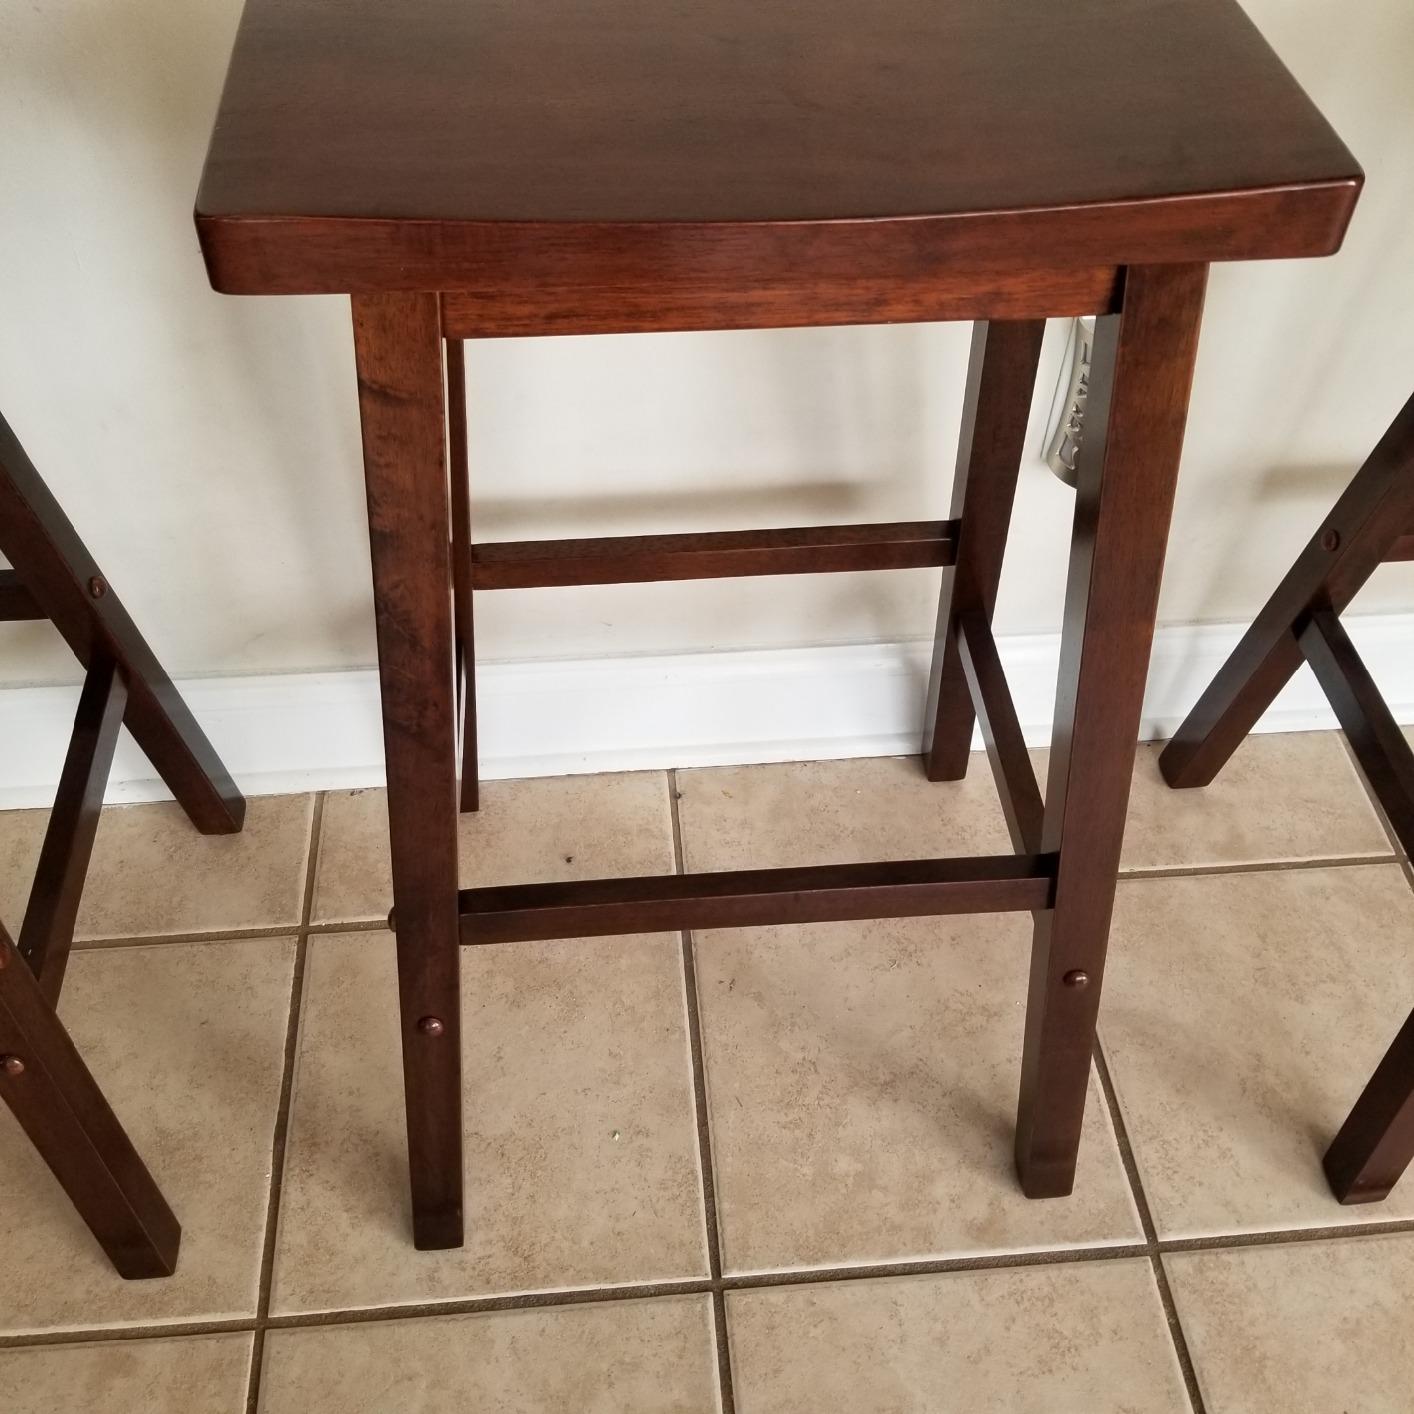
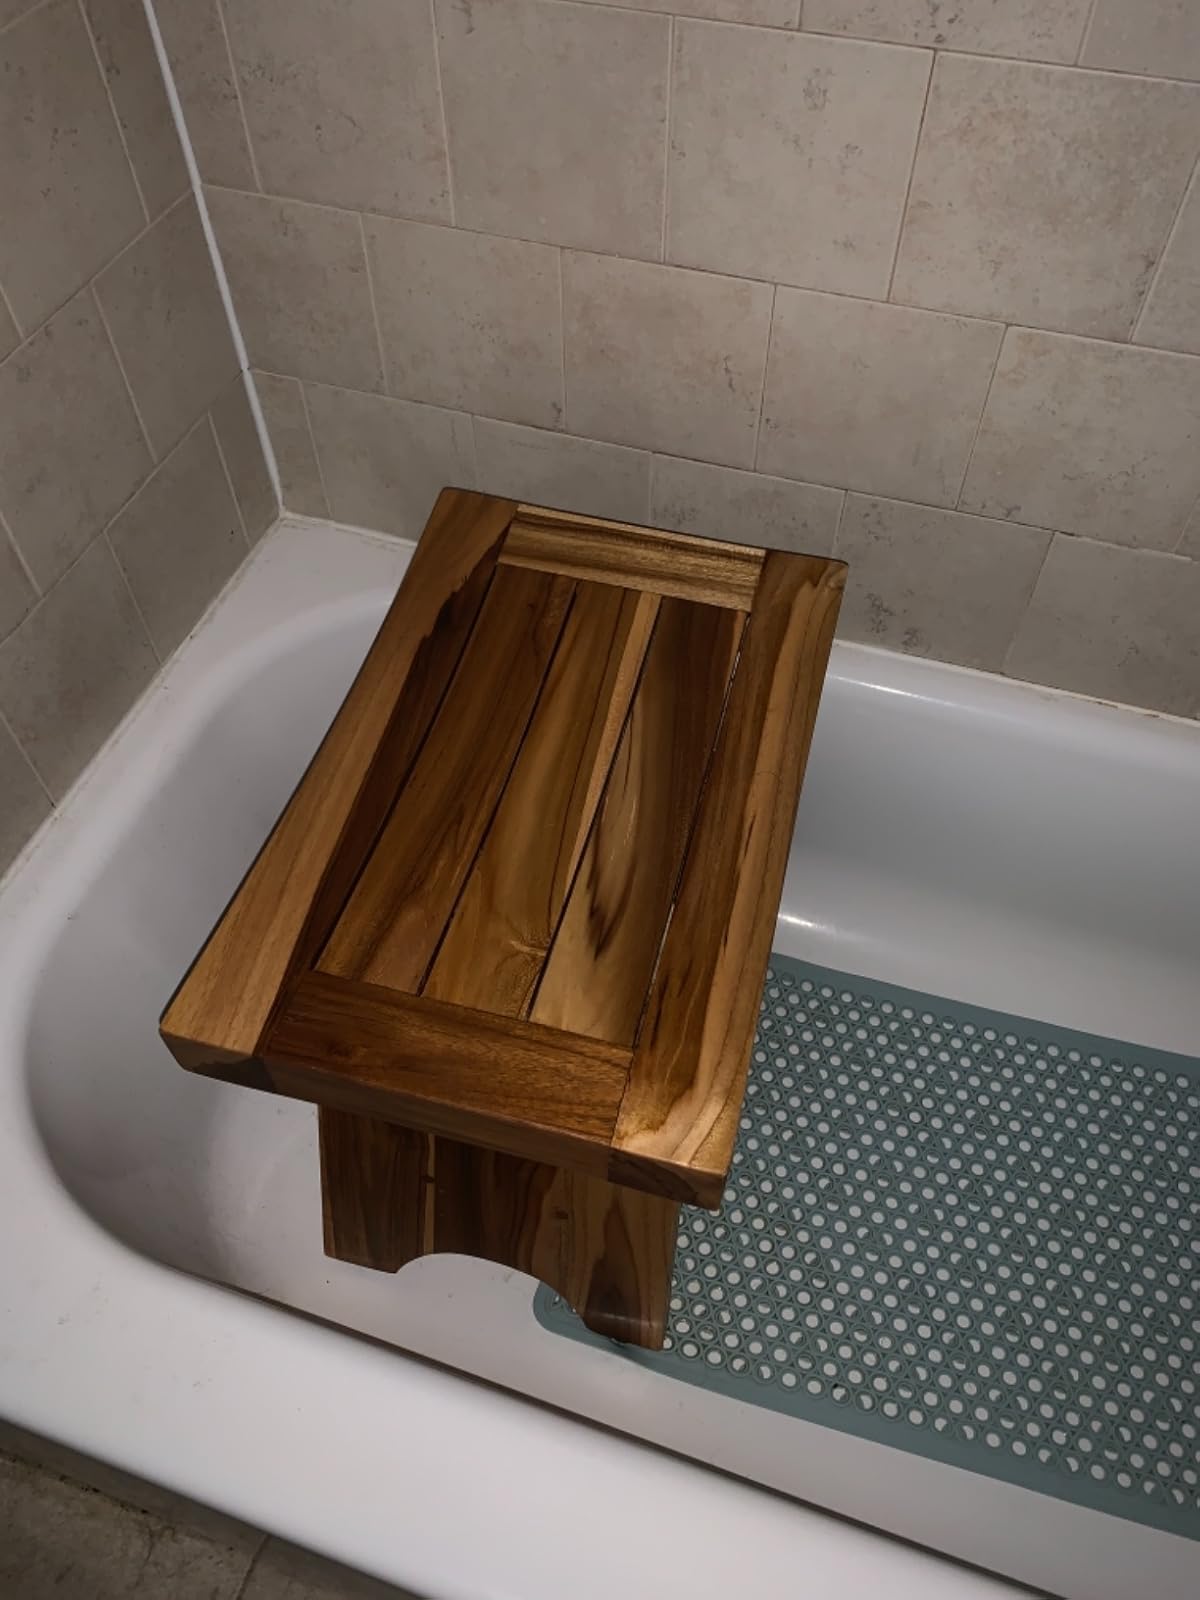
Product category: stool
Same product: no